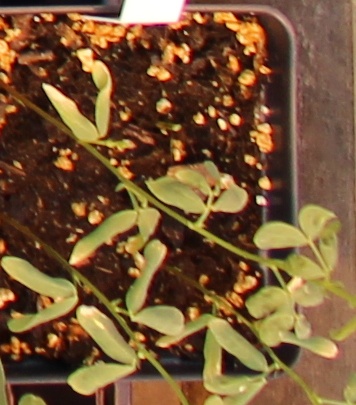
Label: Lentil